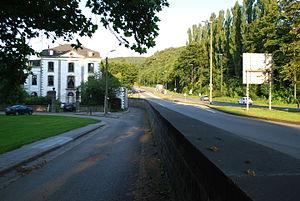
Vue de la place du Saucy, à Tilff, et de la rampe d'accès à l'autoroute E25 Luxembourg-Liège
Les bretelles en Belgique sont de courts tronçons de route qui relient généralement une autoroute à une route nationale ou un centre-ville.